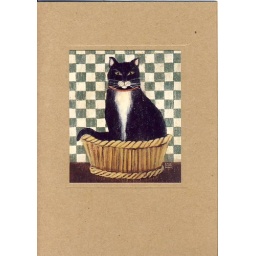
b & W cat in basket